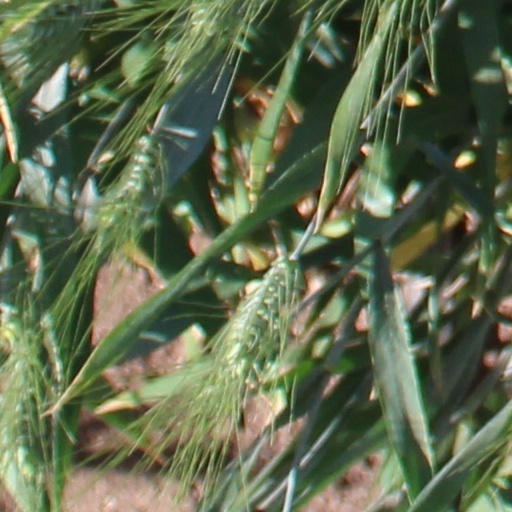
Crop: wheat